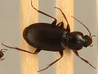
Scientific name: Calathus advena
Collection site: Niwot Ridge Mountain Research Station Site (NIWO), plot NIWO_007